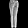
Label: Trouser